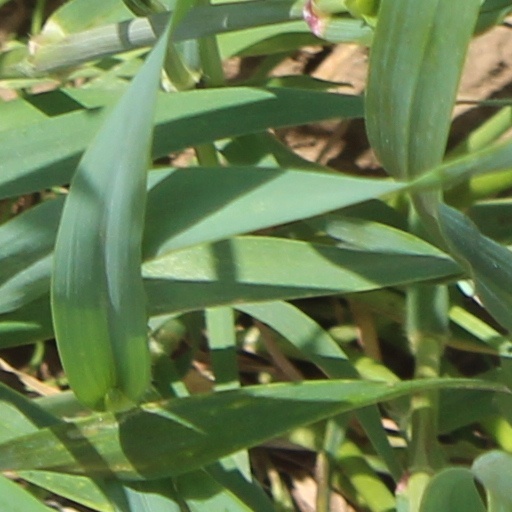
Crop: wheat